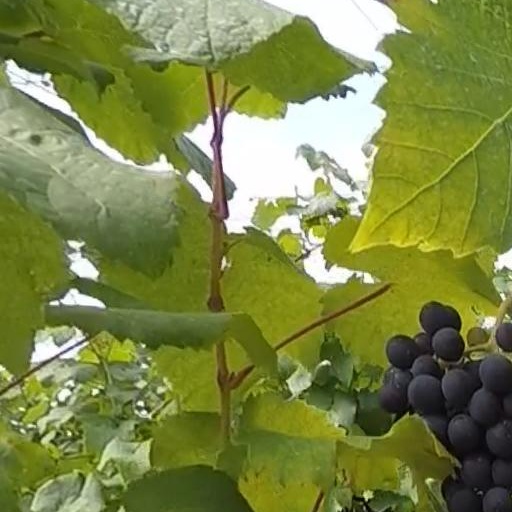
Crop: grape